2011 Tucson shooting

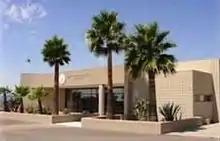
Federal Correctional Institution, Phoenix, where Loughner was being held

Loughner was held in the Federal Correctional Institution at Phoenix without bail. All Arizona-based federal judges recused themselves from the case because of their ties to Judge Roll, who was killed in the attack. The federal case was assigned to a San Diego-based jurist, federal Judge Larry Alan Burns from the United States District Court for the Southern District of California. The public defender Judy Clarke, also based in San Diego, was appointed to represent Loughner in federal court.